Happy Feet Two

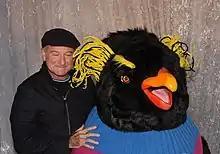
Robin Williams, who voiced Ramon and Lovelace, at the film's Australian premiere in Sydney

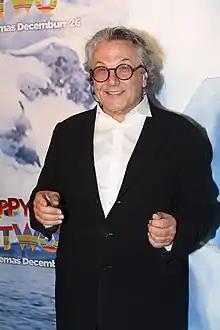
Director George Miller at the film's Australian premiere in Sydney

Elijah Wood, Robin Williams, Magda Szubanski and Hugo Weaving reprised their previous roles as Mumble, Ramón, Lovelace, Ms. Viola and Noah. Nicole Kidman and Hugh Jackman make a brief cameo as Norma Jean and Memphis. Also returning for the film are Carlos Alazraqui, Johnny A. Sanchez, Lombardo Boyar and Jeffrey Garcia as Nestor, Lombardo, Raul, and Rinaldo, respectively. Fat Joe was replaced by Common as Seymour.